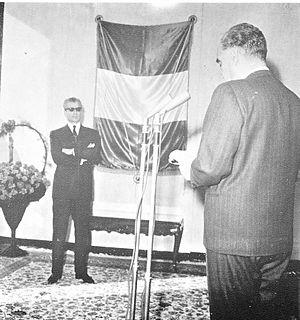
Mohammad Reza Chah Pahlavi ou Muhammad Rizā Shāh Pahlevi dit Aryamehr, né le 26 octobre 1919 à Téhéran et mort le 27 juillet 1980 au Caire, était le second et dernier monarque de la dynastie Pahlavi de la monarchie iranienne. Dernier chah d'Iran, il régne du 16 septembre 1941 au 11 février 1979. Contraint à l'exil le 16 janvier 1979, Mohammad Reza Pahlavi est remplacé par un conseil royal et renversé par la Révolution iranienne, mais n'abdique jamais officiellement. Il succéde à son père, Reza Chah, lorsque ce dernier, jugé trop proche de l'Allemagne nazie, est contraint d'abdiquer en septembre 1941 lors de l'invasion anglo-soviétique de l'Iran. Au lendemain de la Seconde Guerre mondiale, le jeune chah est confronté aux tentatives sécessionnistes dans les provinces du nord-est lors de la crise irano-soviétique et aux rébellions tribales dans le sud du pays. Mohammad Reza Pahlavi se rapproche par la suite des États-Unis et entretient des liens très étroits avec la Maison-Blanche, en particulier avec les présidents Dwight Eisenhower et Richard Nixon.